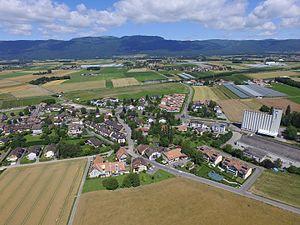
Eysins, vue du ciel
Eysins est une commune suisse du canton de Vaud, située dans le district de Nyon. Ses habitants, au nombre de 1 345, sont appelés les Eysinois ou Eysinoux. Ils ont également un sobriquet : « les Peupliers ».